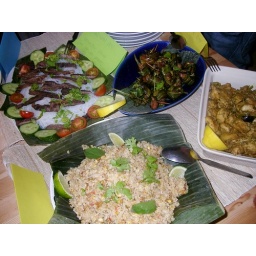
nasi putih, ayam pandan dan green curry chicken by cinthya, crab fried rice by aree